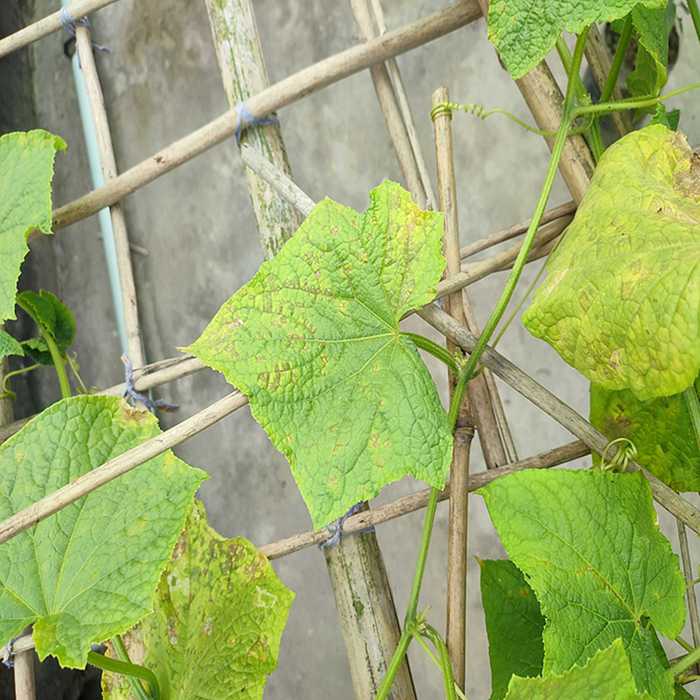
Plant: Cucumber
Label: Downy mildew